Pneumaturia

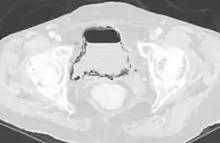
Emphysematous cystitis in computertomography

Pneumaturia is the passage of gas or "air" in urine. This may be seen or described as "bubbles in the urine".